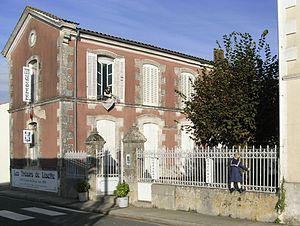
Musée les Trésors de Lisette à Archingeay en Charente-Maritime (France).
Archingeay est une commune du Sud-Ouest de la France située dans le département de la Charente-Maritime.
Le tourisme en Charente-Maritime constitue l'un des piliers de l'économie départementale.